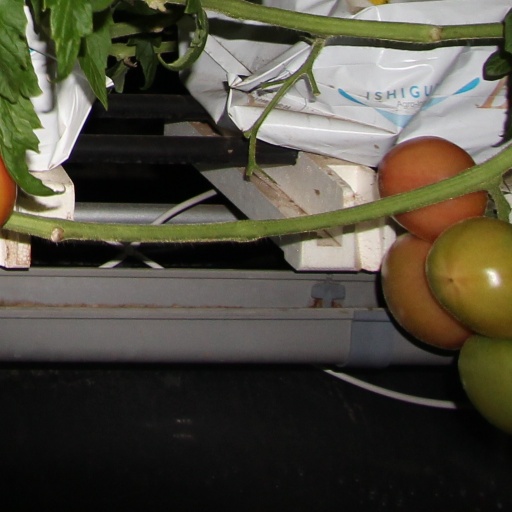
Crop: tomato